Cotswolds

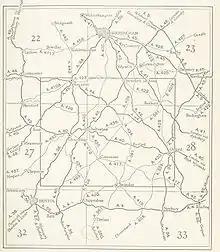
Map of Cotswolds roads from 1933

The rock outcrops at places on the Cotswold Edge; small quarries are common. The exposures are rarely sufficiently compact to be good for rock-climbing, but an exception is Castle Rock, on Cleeve Hill, near Cheltenham. In his 1934 book "English Journey", J. B. Priestley wrote of Cotswold buildings made of the local stone. He said: "The truth is that it has no colour that can be described. Even when the sun is obscured and the light is cold, these walls are still faintly warm and luminous, as if they knew the trick of keeping the lost sunlight of centuries glimmering about them."